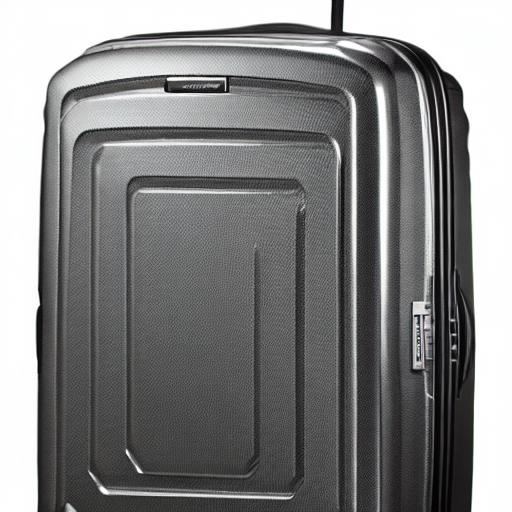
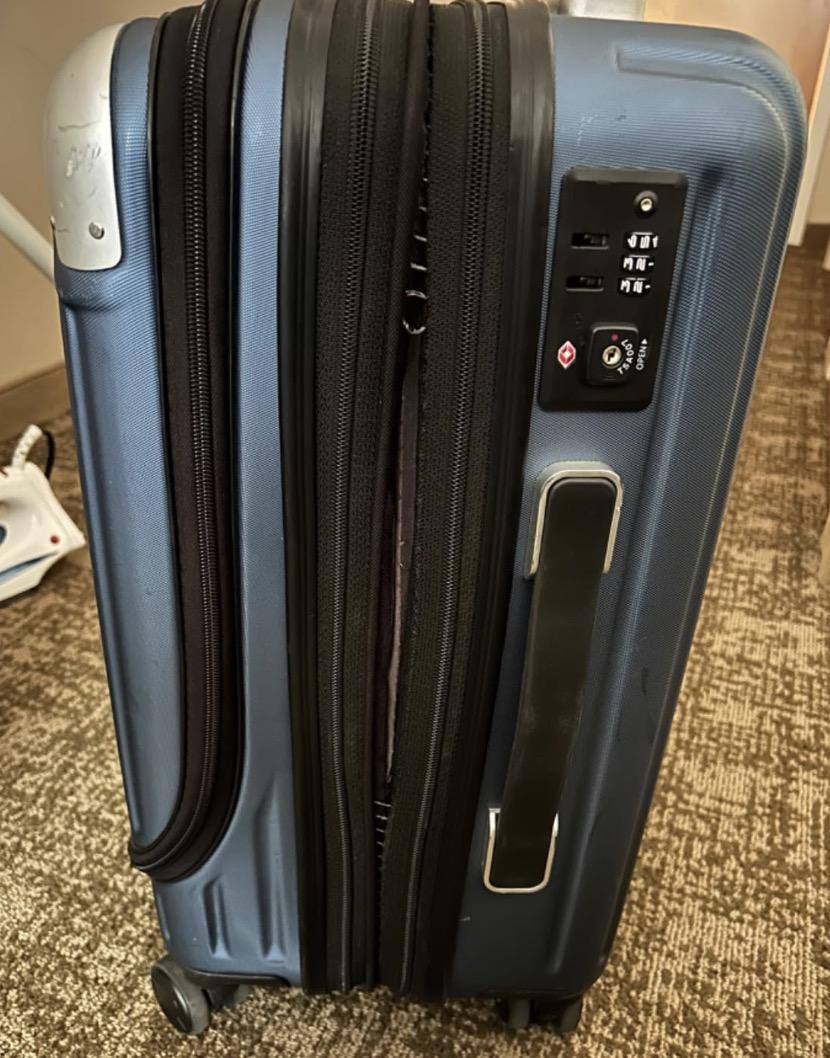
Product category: items_tea
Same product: no